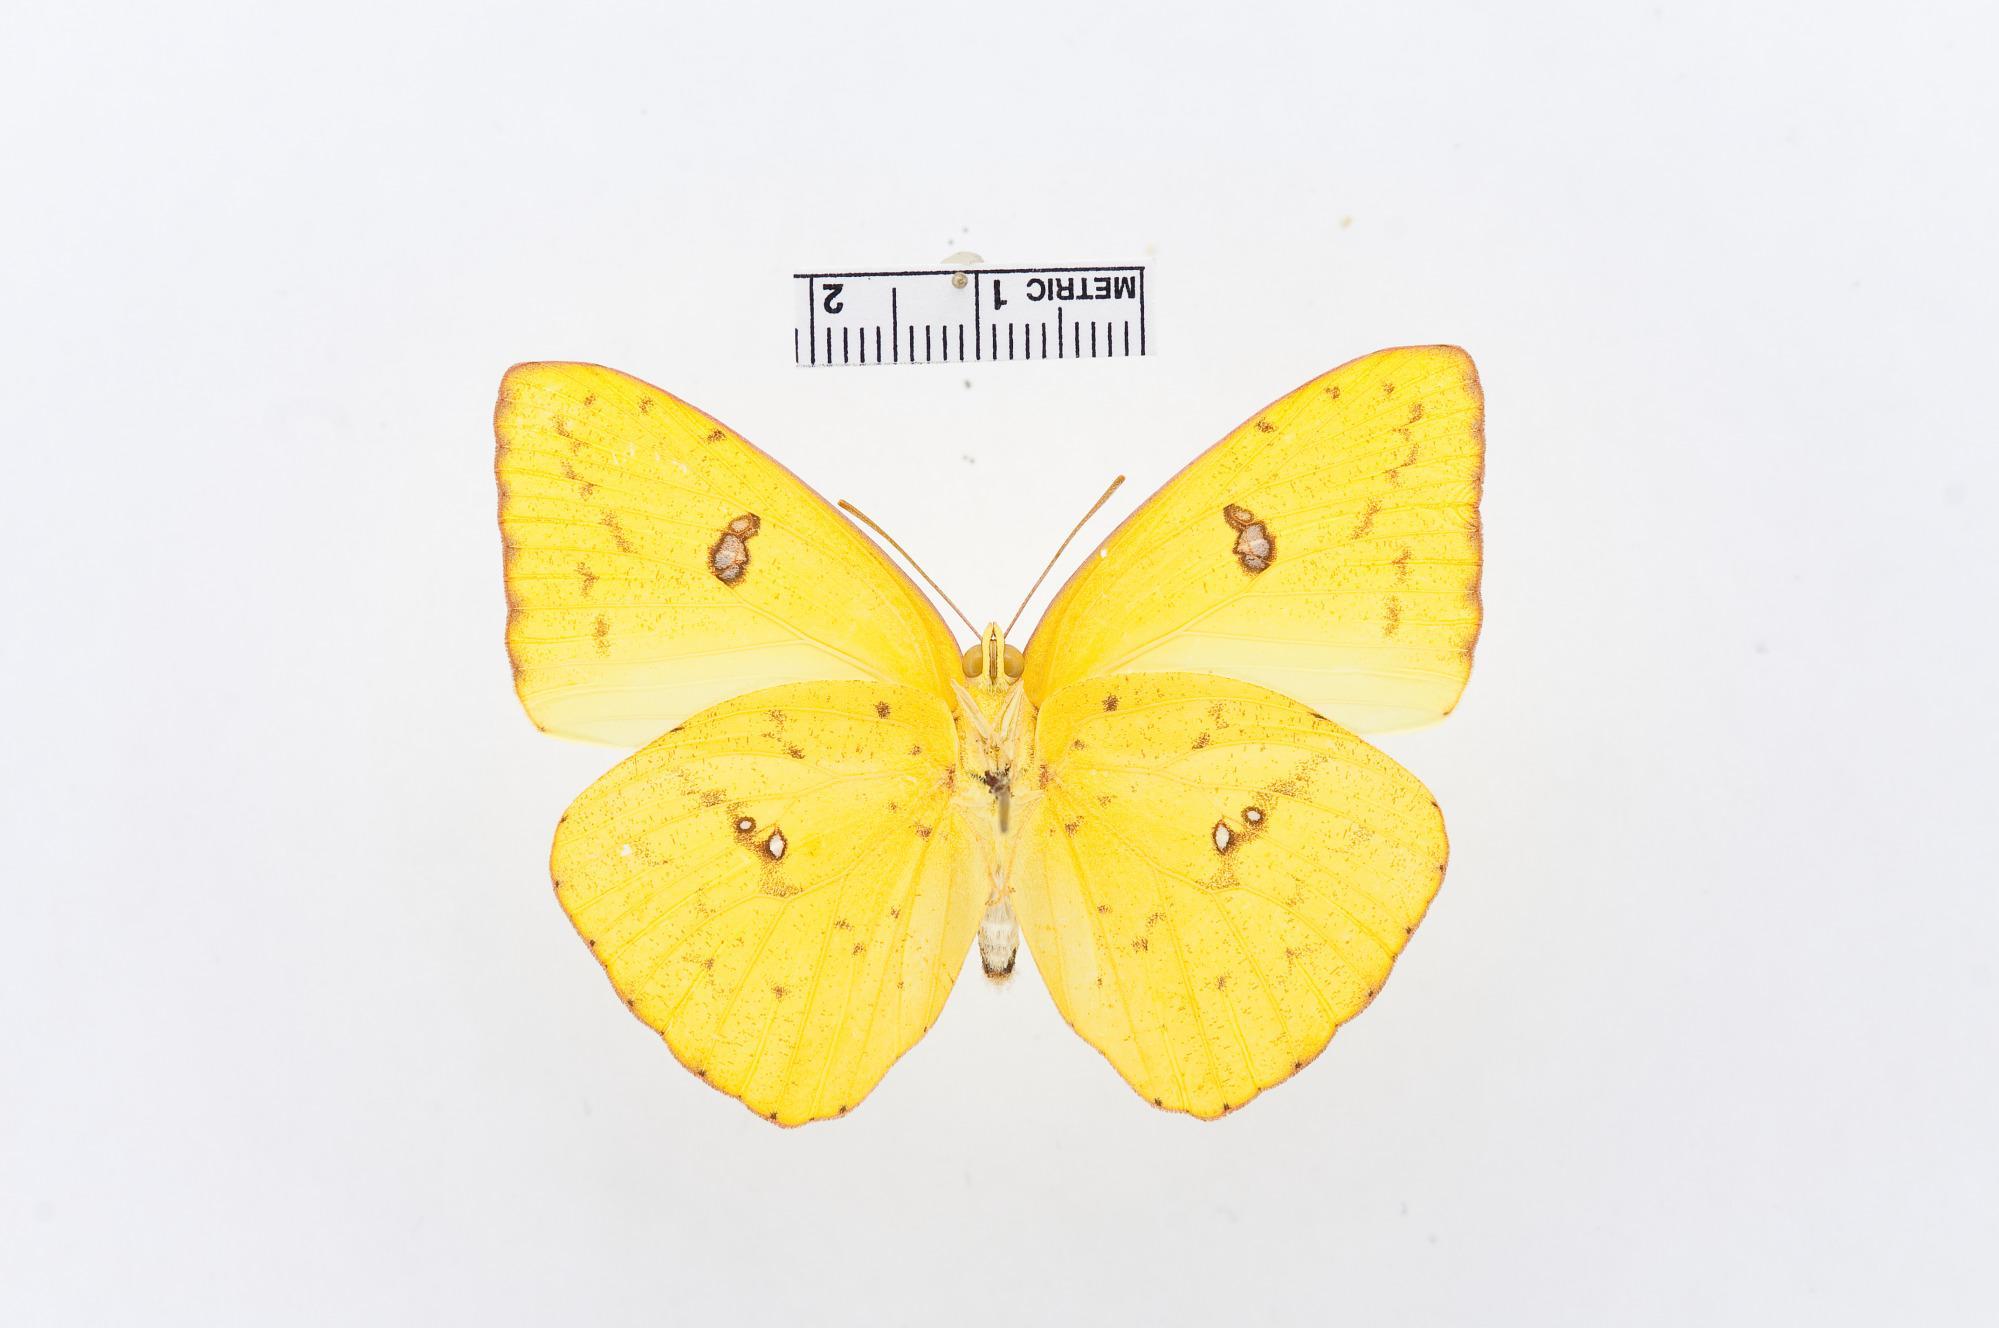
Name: Phoebis sennae
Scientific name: Phoebis sennae
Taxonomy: Animalia, Arthropoda, Insecta, Lepidoptera, Pieridae, Coliadinae